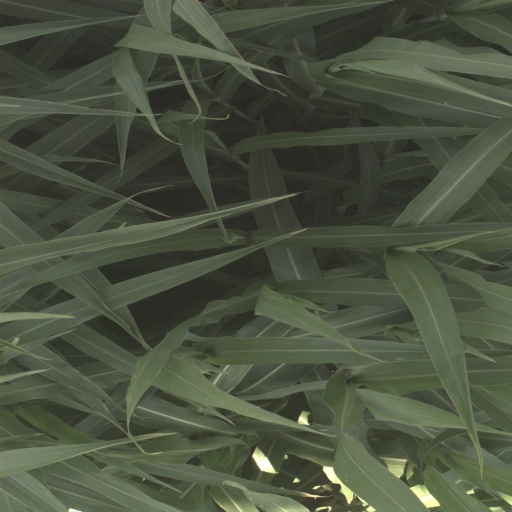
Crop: sorghum